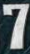
Number: 7